Donald Trump Jr.

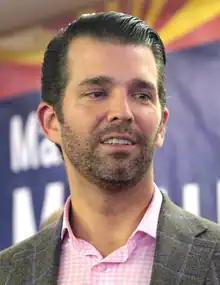
Trump Jr. in 2018

During his father's presidential campaign, Trump Jr. caused controversy in 2016 when he posted an image that compared Syrian refugees to Skittles, saying "If I had a bowl of Skittles and I told you just three would kill you, would you take a handful? That's our Syrian refugee problem." The makers of Skittles condemned the tweet, saying "Skittles are candy. Refugees are people. We don't feel it's an appropriate analogy." The Cato Institute claimed that year that the chances "an American would be killed in a terrorist attack committed by a refugee was one in 3.64 billion" per year.